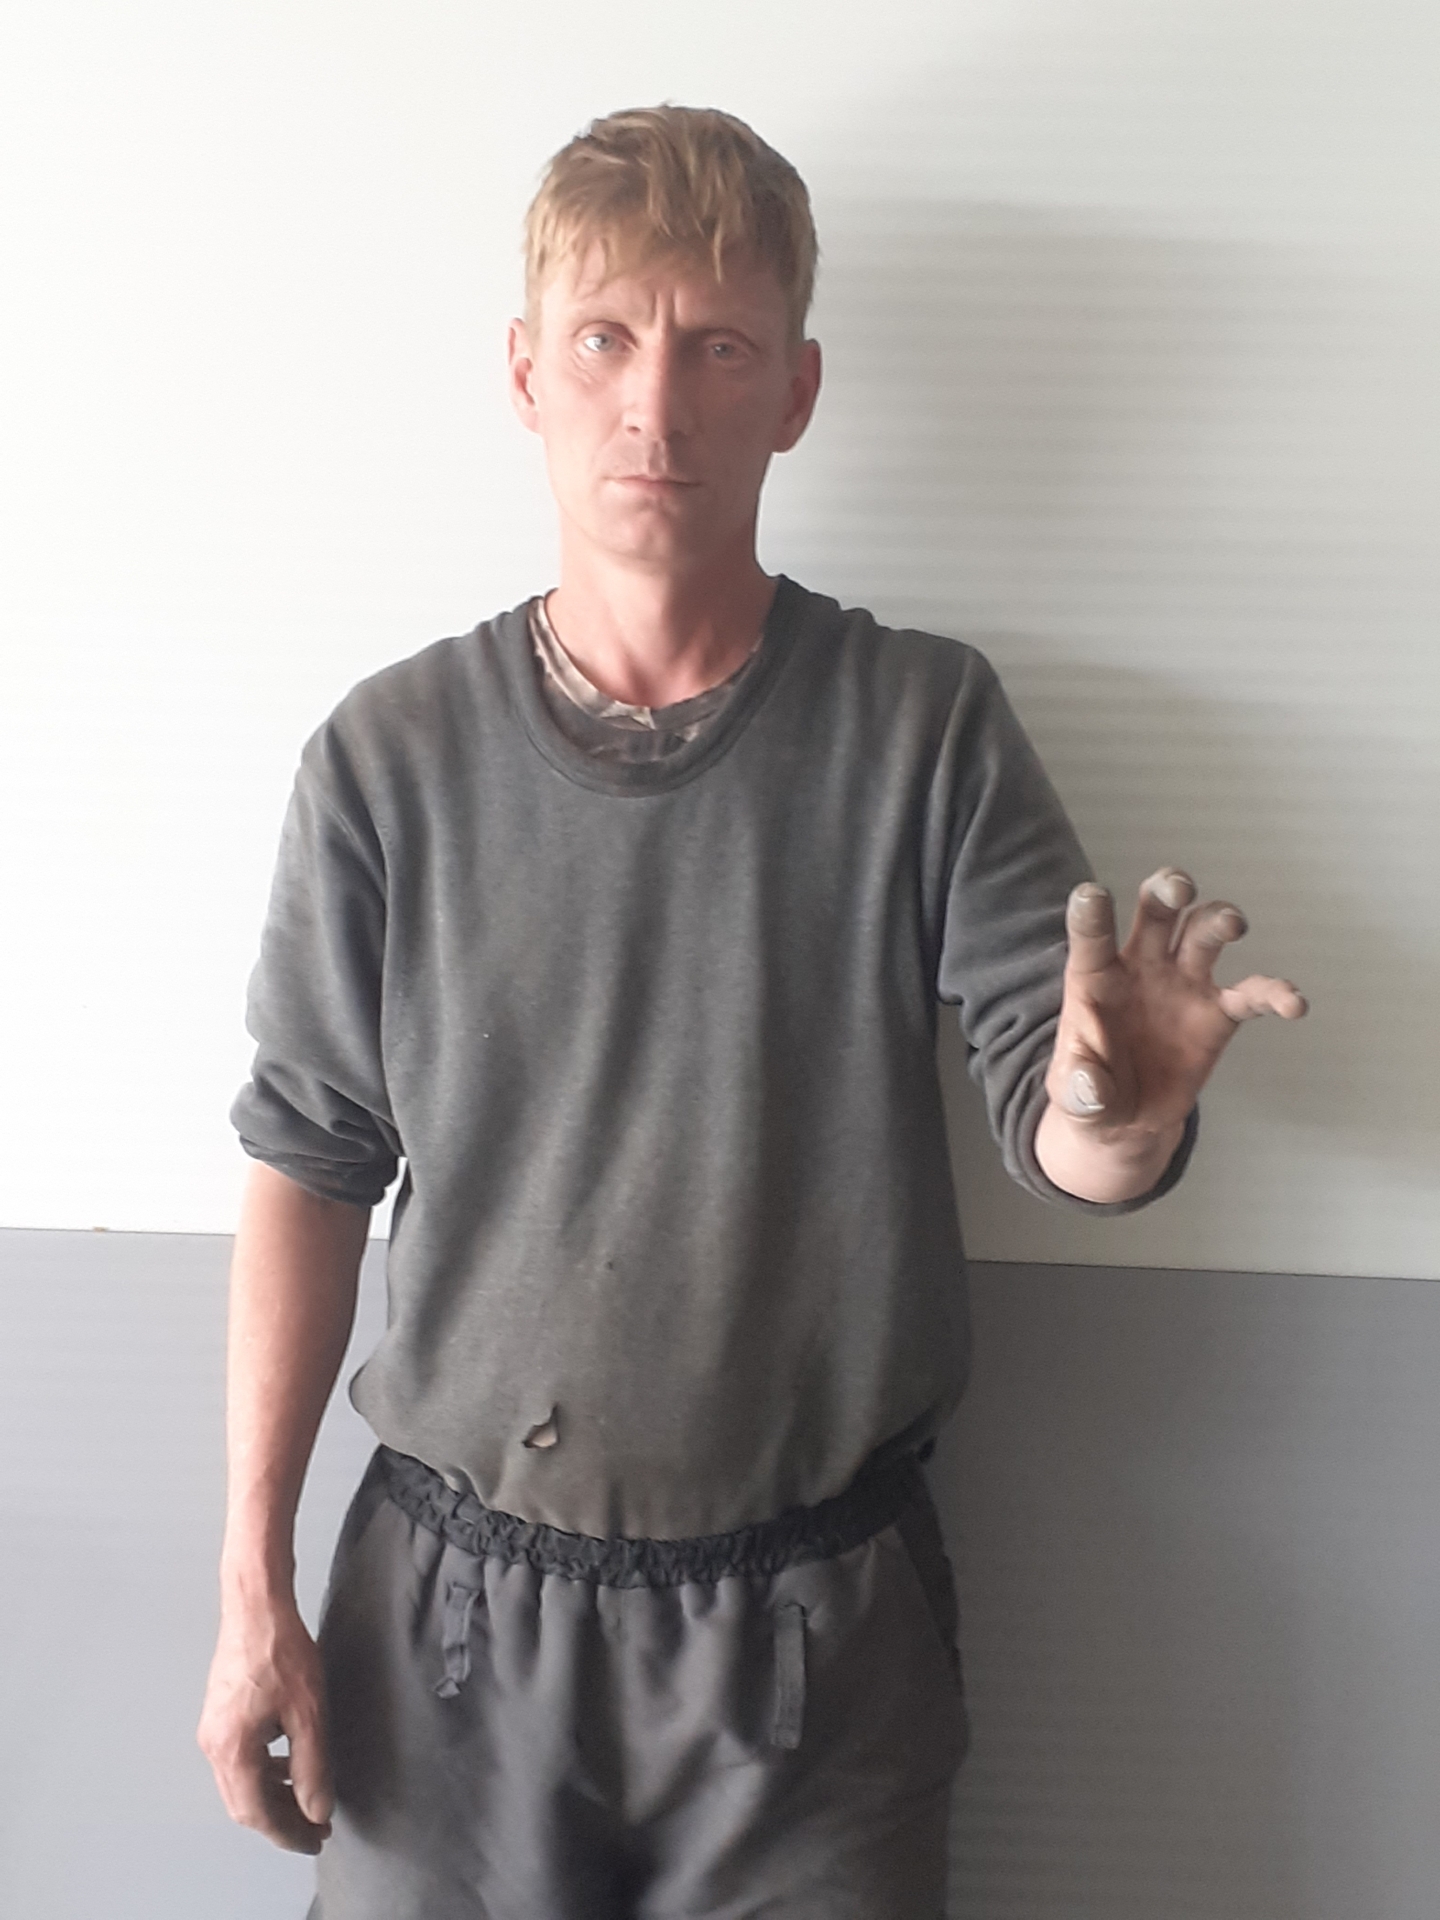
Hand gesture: grabbing